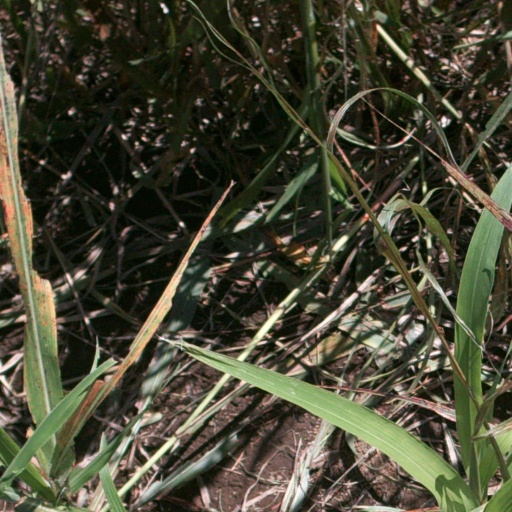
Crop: sorghum